Alexander Calder

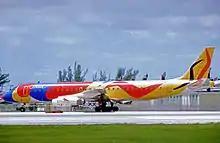
Calder's South American-themed design applied to a Braniff Douglas DC-8-62 taken at Miami Airport in 1975

In 1934, Calder made his first outdoor works in his Roxbury, Connecticut studio, using the same techniques and materials as his smaller works. Exhibited outside, Calder's initial standing mobiles moved elegantly in the breeze, bobbing and swirling in natural, spontaneous rhythms. The first few outdoor works were too delicate for strong winds, which forced Calder to rethink his fabrication process. By 1936 he changed his working methods and began to create smaller-scale maquettes that he then enlarged to monumental size. The small maquette, the first step in the production of a monumental sculpture, was considered by Calder a sculpture in its own right. Larger works used the classic enlargement techniques of traditional sculptors, including his father and grandfather. Drawing his designs on craft paper, he enlarged them using a grid. His large-scale works were created according to his exact specifications, while also allowing him the liberty to adjust or correct a shape or line if necessary.